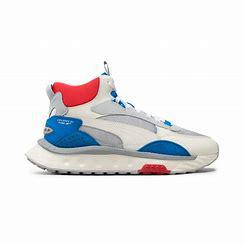
Brand: Puma
Model: Wild Rider